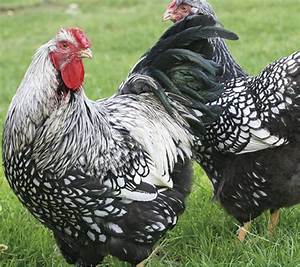
Label: gallina